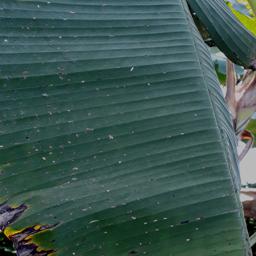
Label: BLACK SIGATOKA